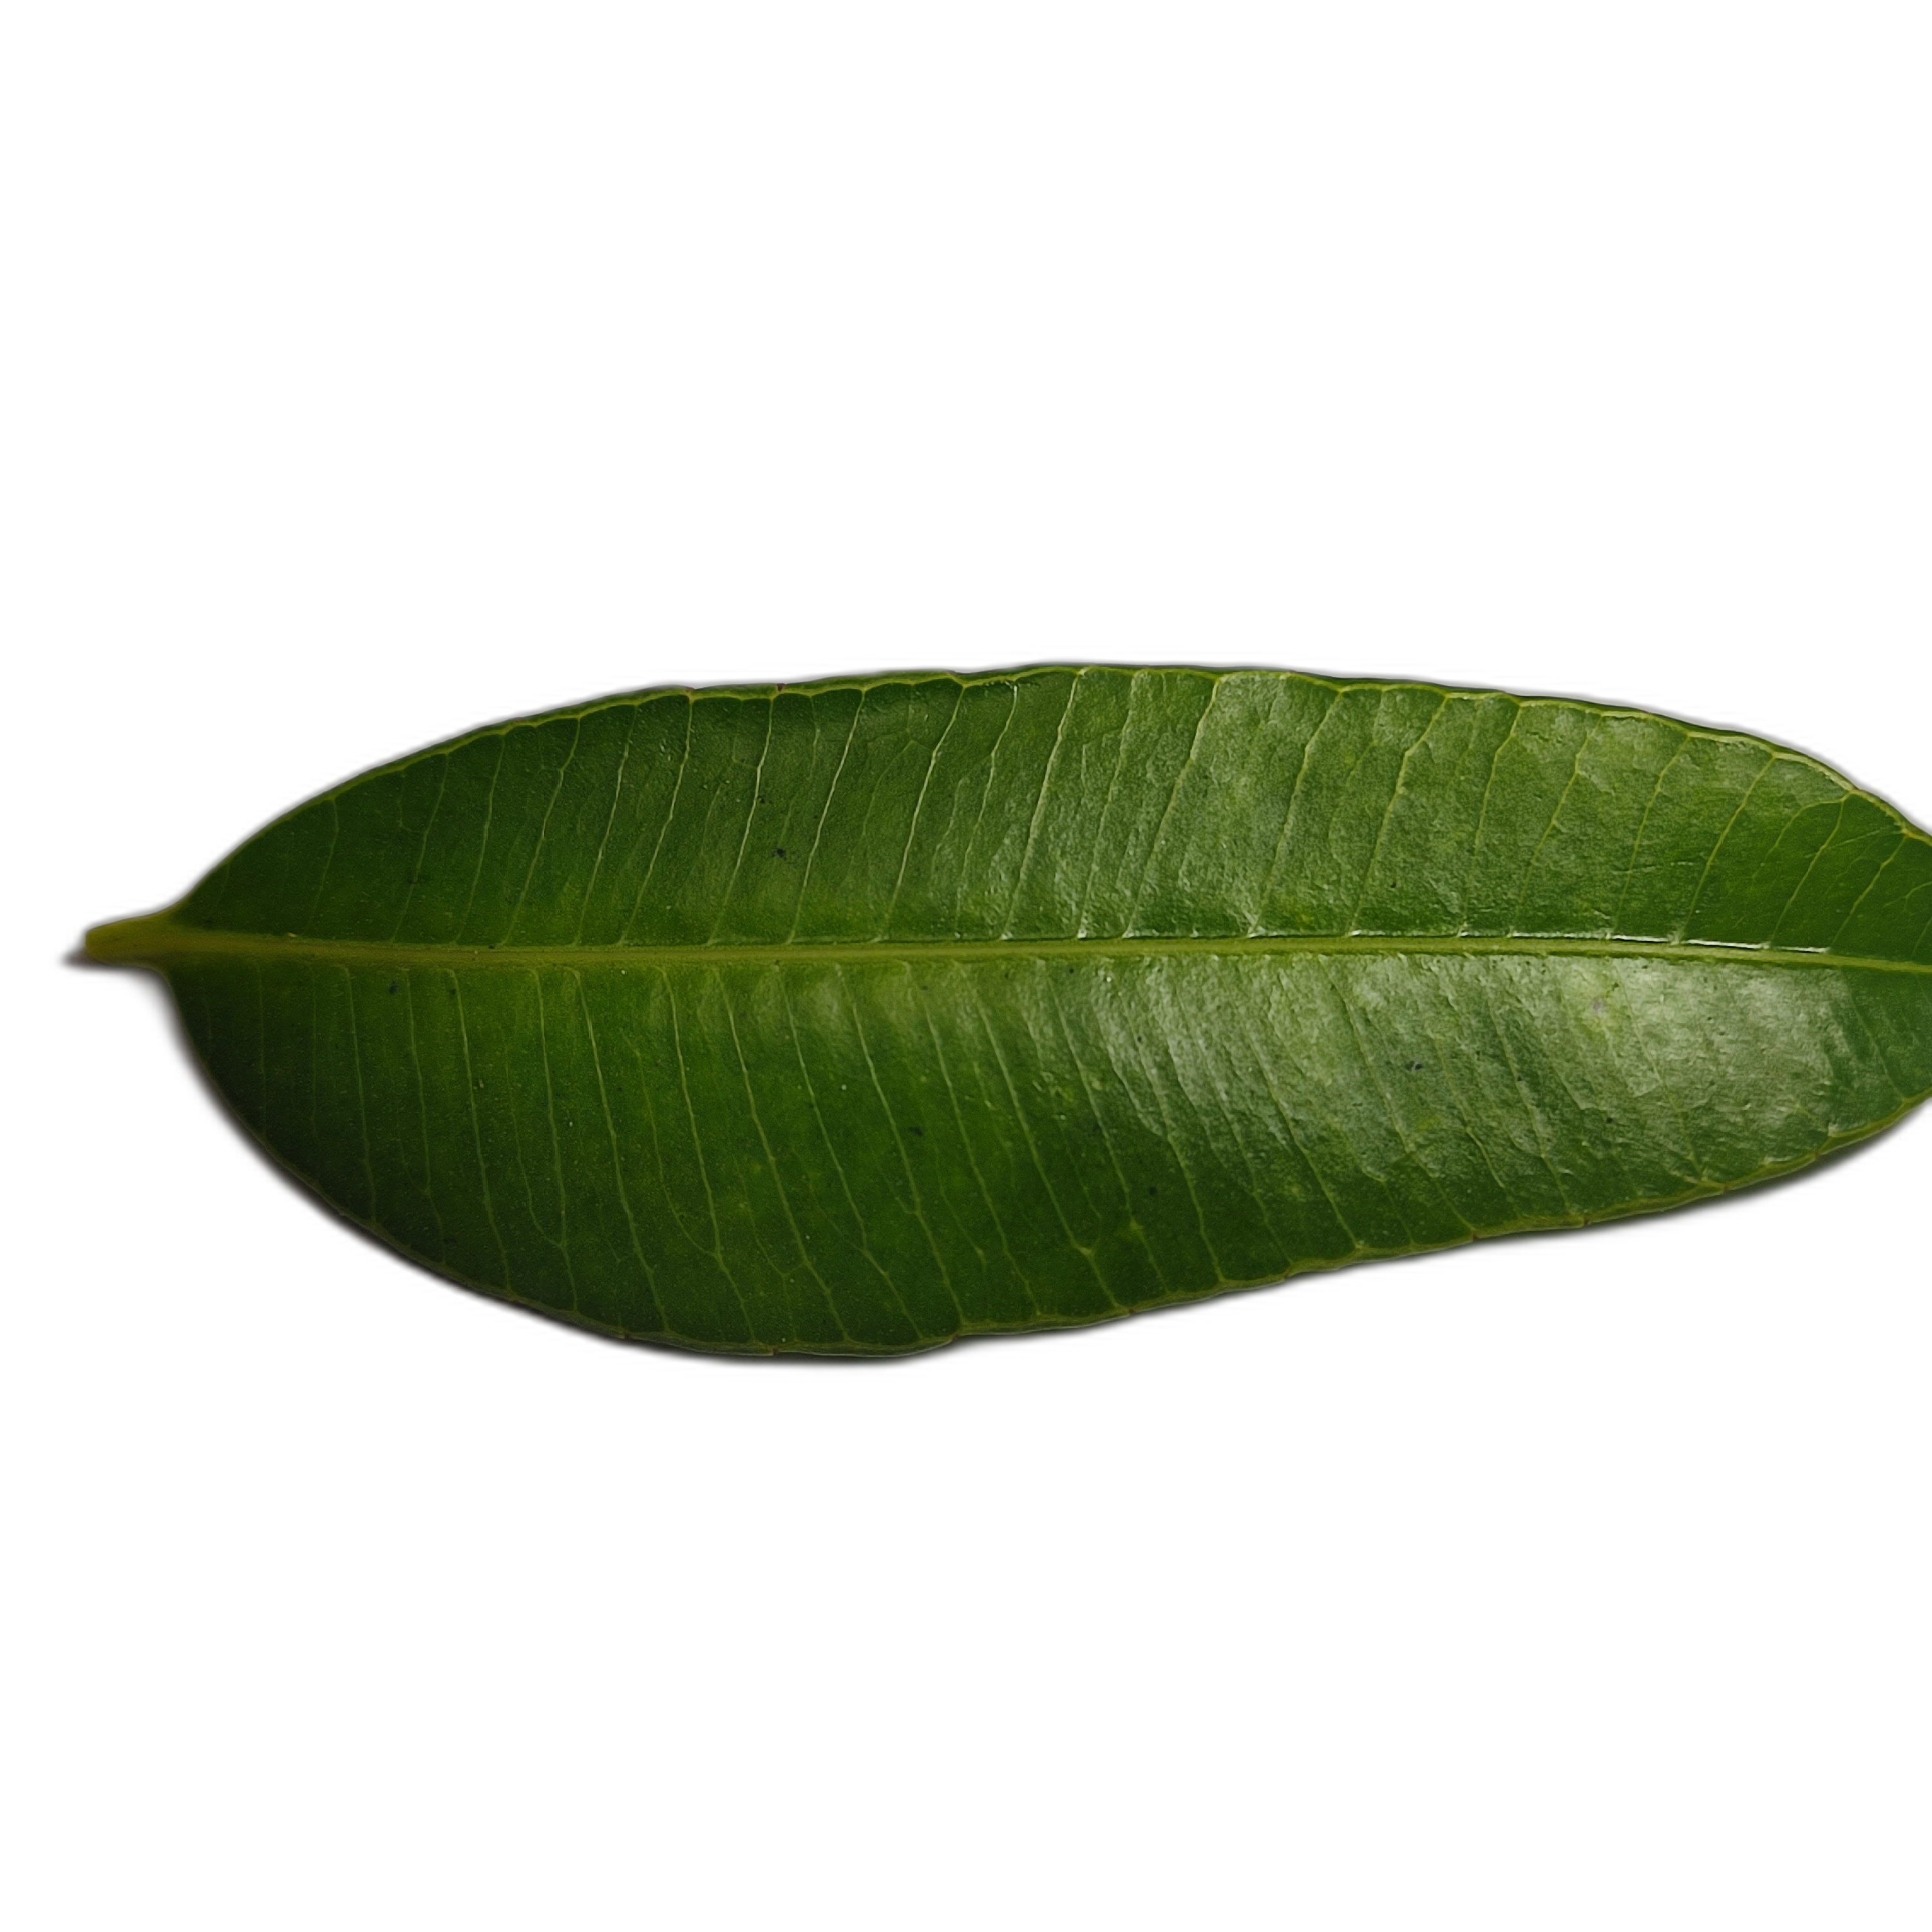
Label: healthy